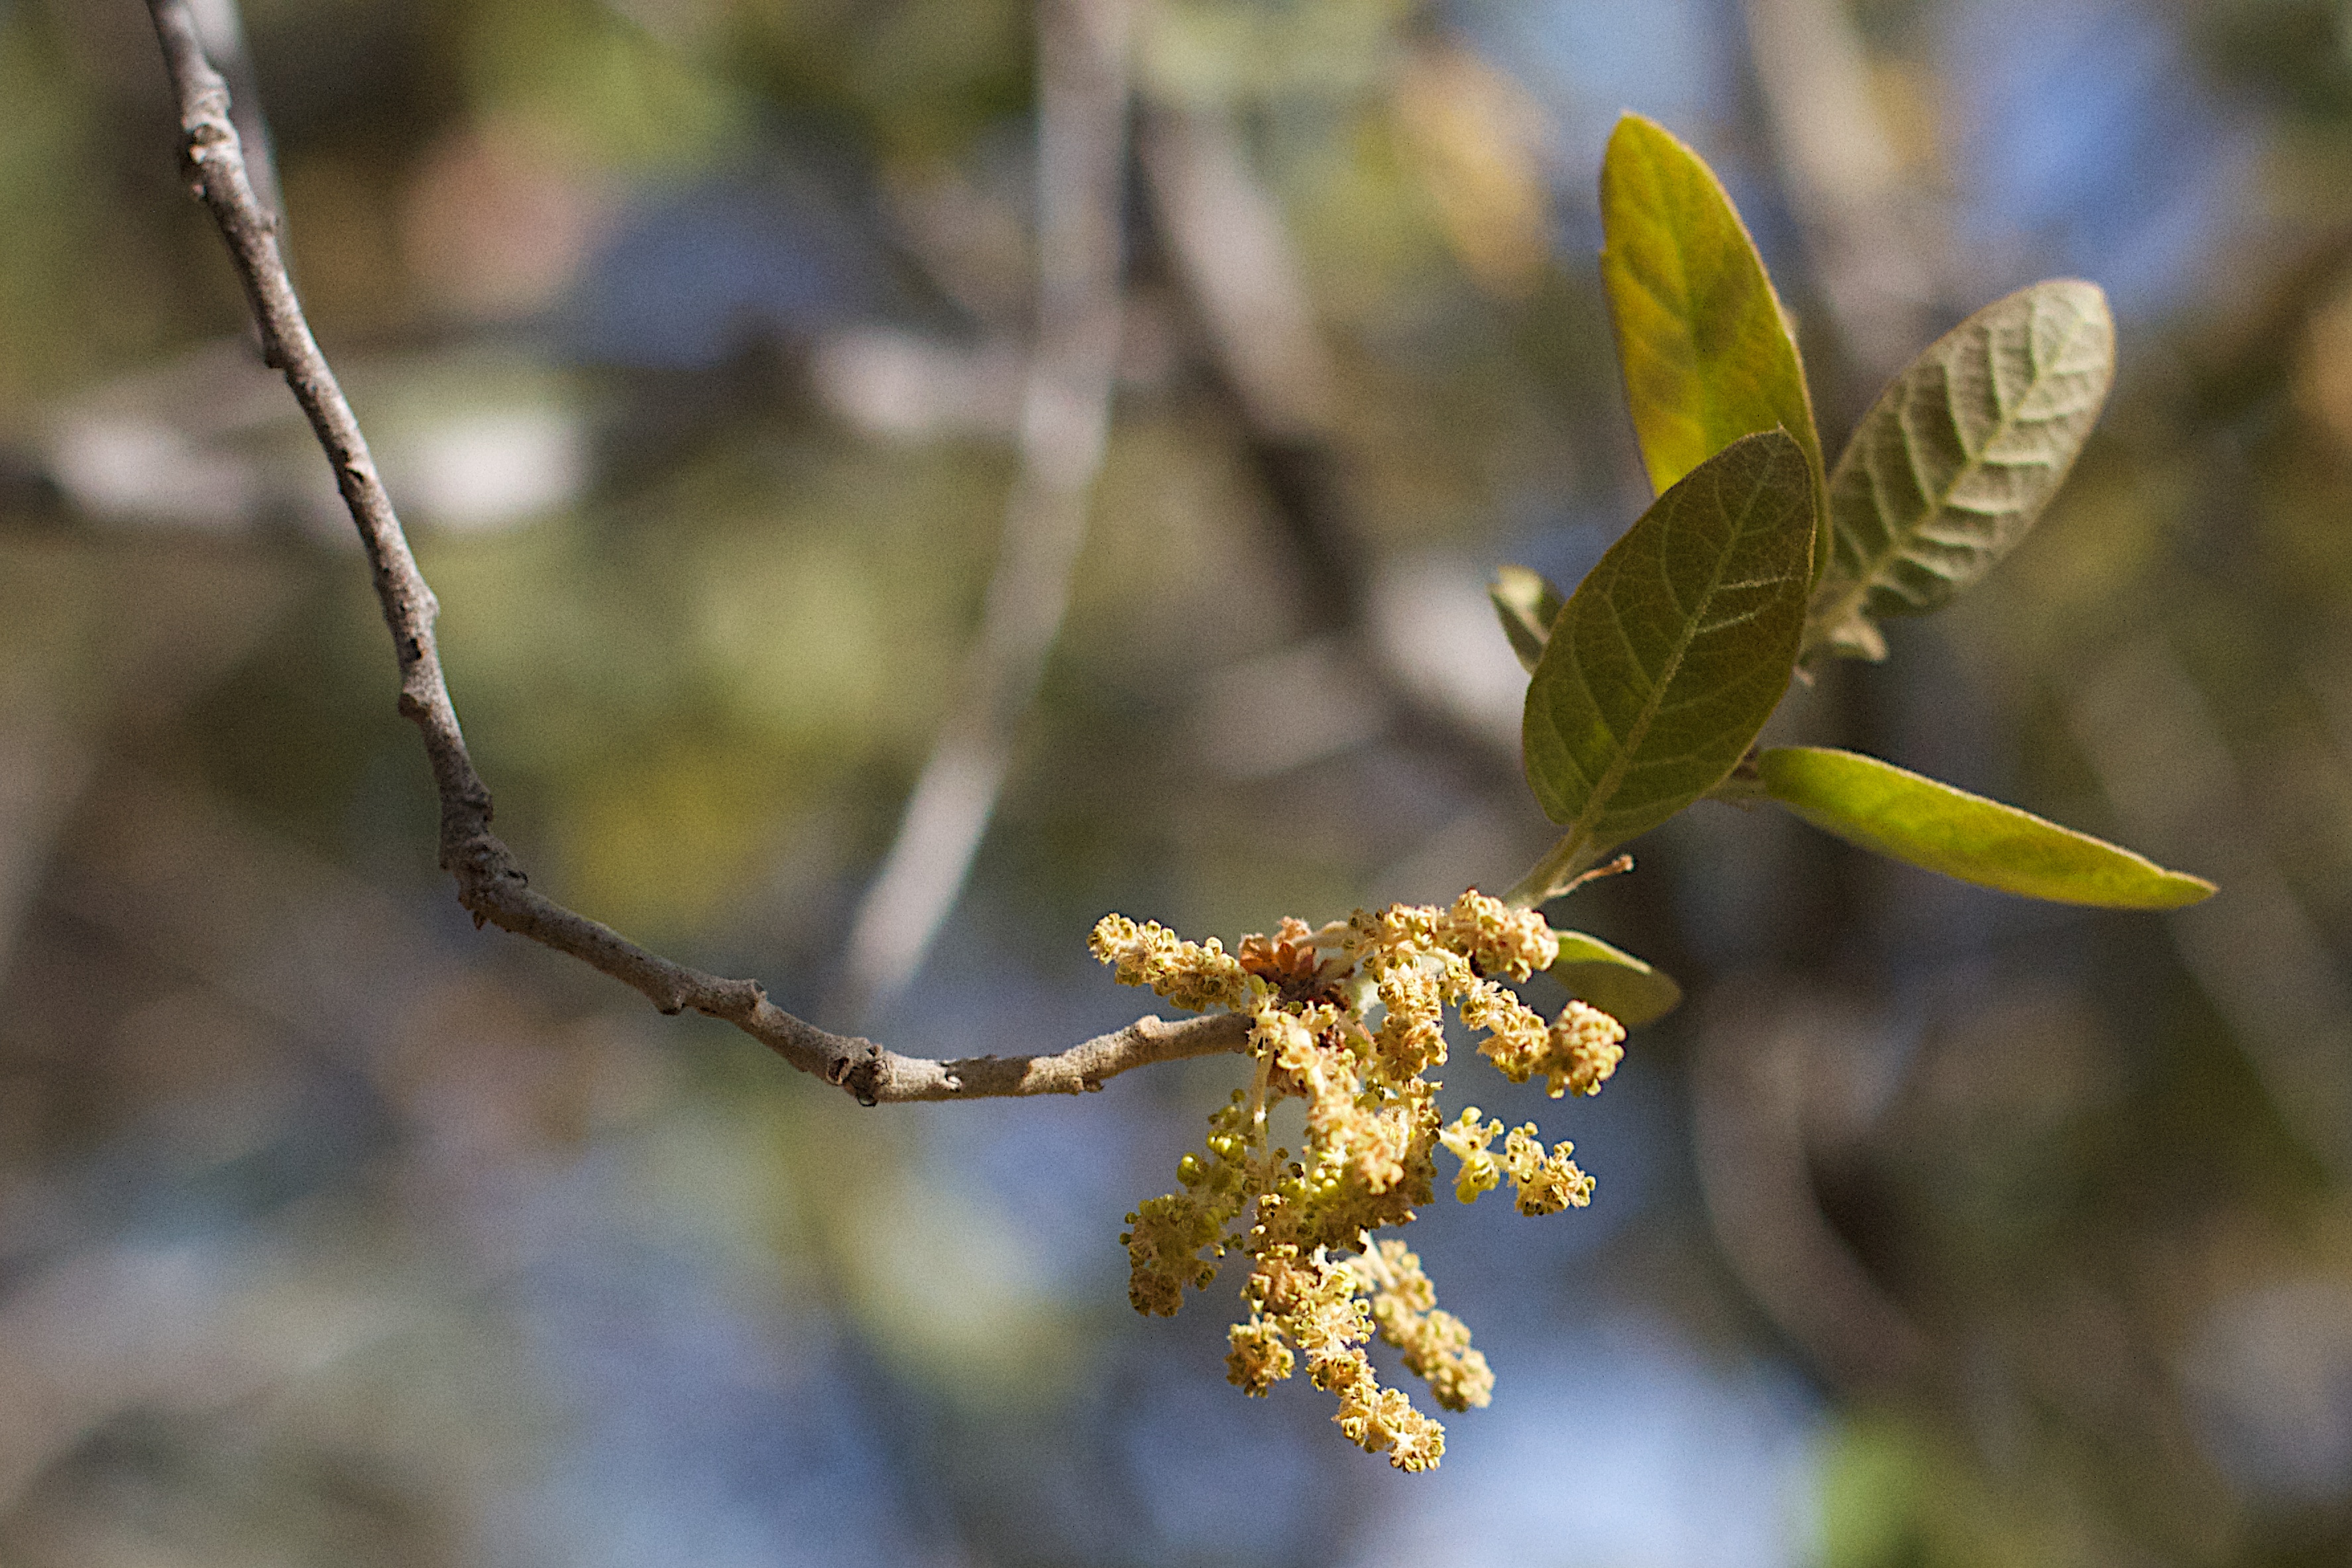
tree, nature, branch, blossom, plant, sunlight, leaf, flower, spring, green, produce, autumn, botany, flora, season, fauna, twig, close up, shrub, deciduous, bud, macro photography, flowering plant, plant stem, woody plant, land plant